Music of Burkina Faso

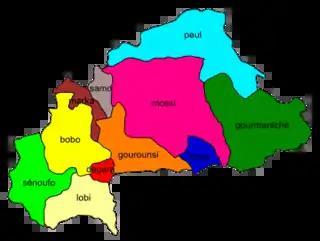
Main language regions of Burkina Faso

Burkina Faso's popular music scene has not yet garnered the fame of that of other West African countries, and many popular recordings are imported from Europe, the United States and Democratic Republic of the Congo. In spite of this influx of popular styles, a few early musical acts achieved success such as Koudbi Koala's group Saaba, who perform traditional Mossi music from the region around Ouagadougou, the nation's capital. With a musical career that lasted half a century, singer Amadou Balaké was one of the foremost singers from the country during the 20th century. In his music, Balaké combined Mandé, Mossi, and Afro-Cuban traditions. Other influential artists from the country include George Ouédraogo and Joseph Moussa Salambéré "Salambo".